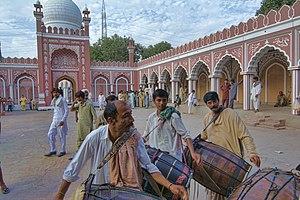
Le district de Chiniot est une subdivision administrative de la province du Pendjab au Pakistan. Elle est constituée autour de sa capitale Chiniot, elle-même située à moins de quarante kilomètres de Faisalabad, troisième plus grande ville du pays.